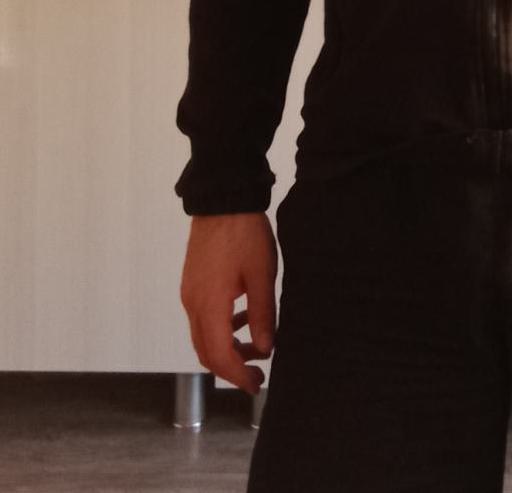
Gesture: no_gesture